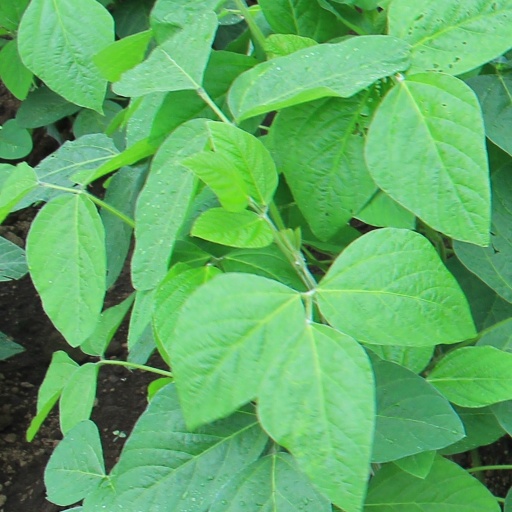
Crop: soybean